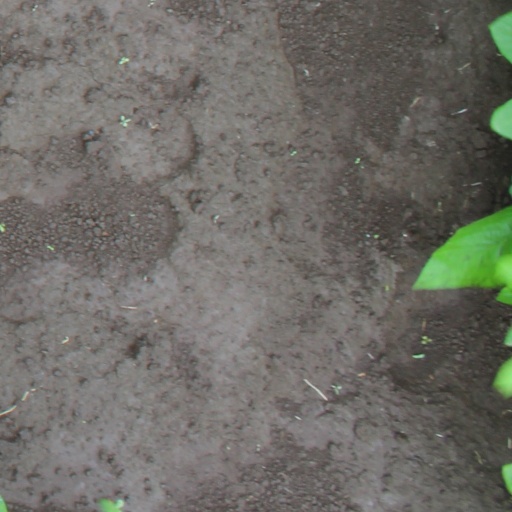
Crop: soybean